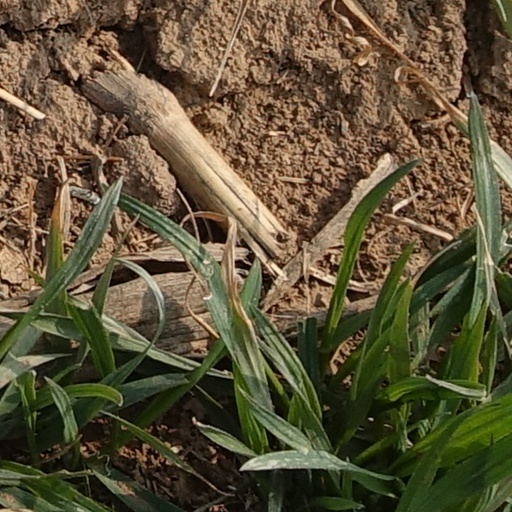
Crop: wheat